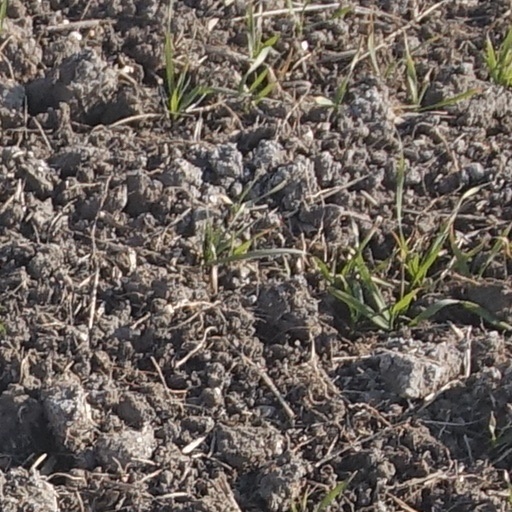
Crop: wheat